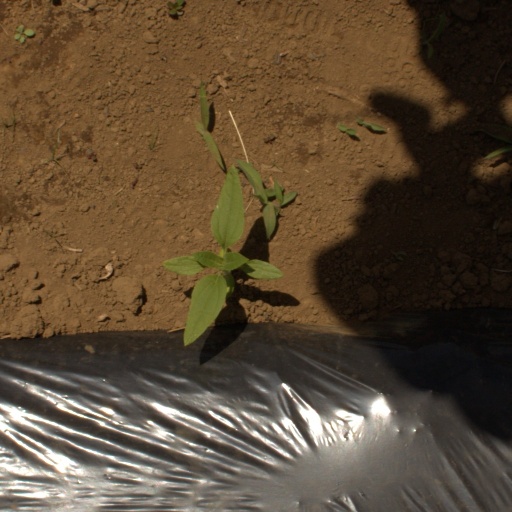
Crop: Jerusalem artichoke